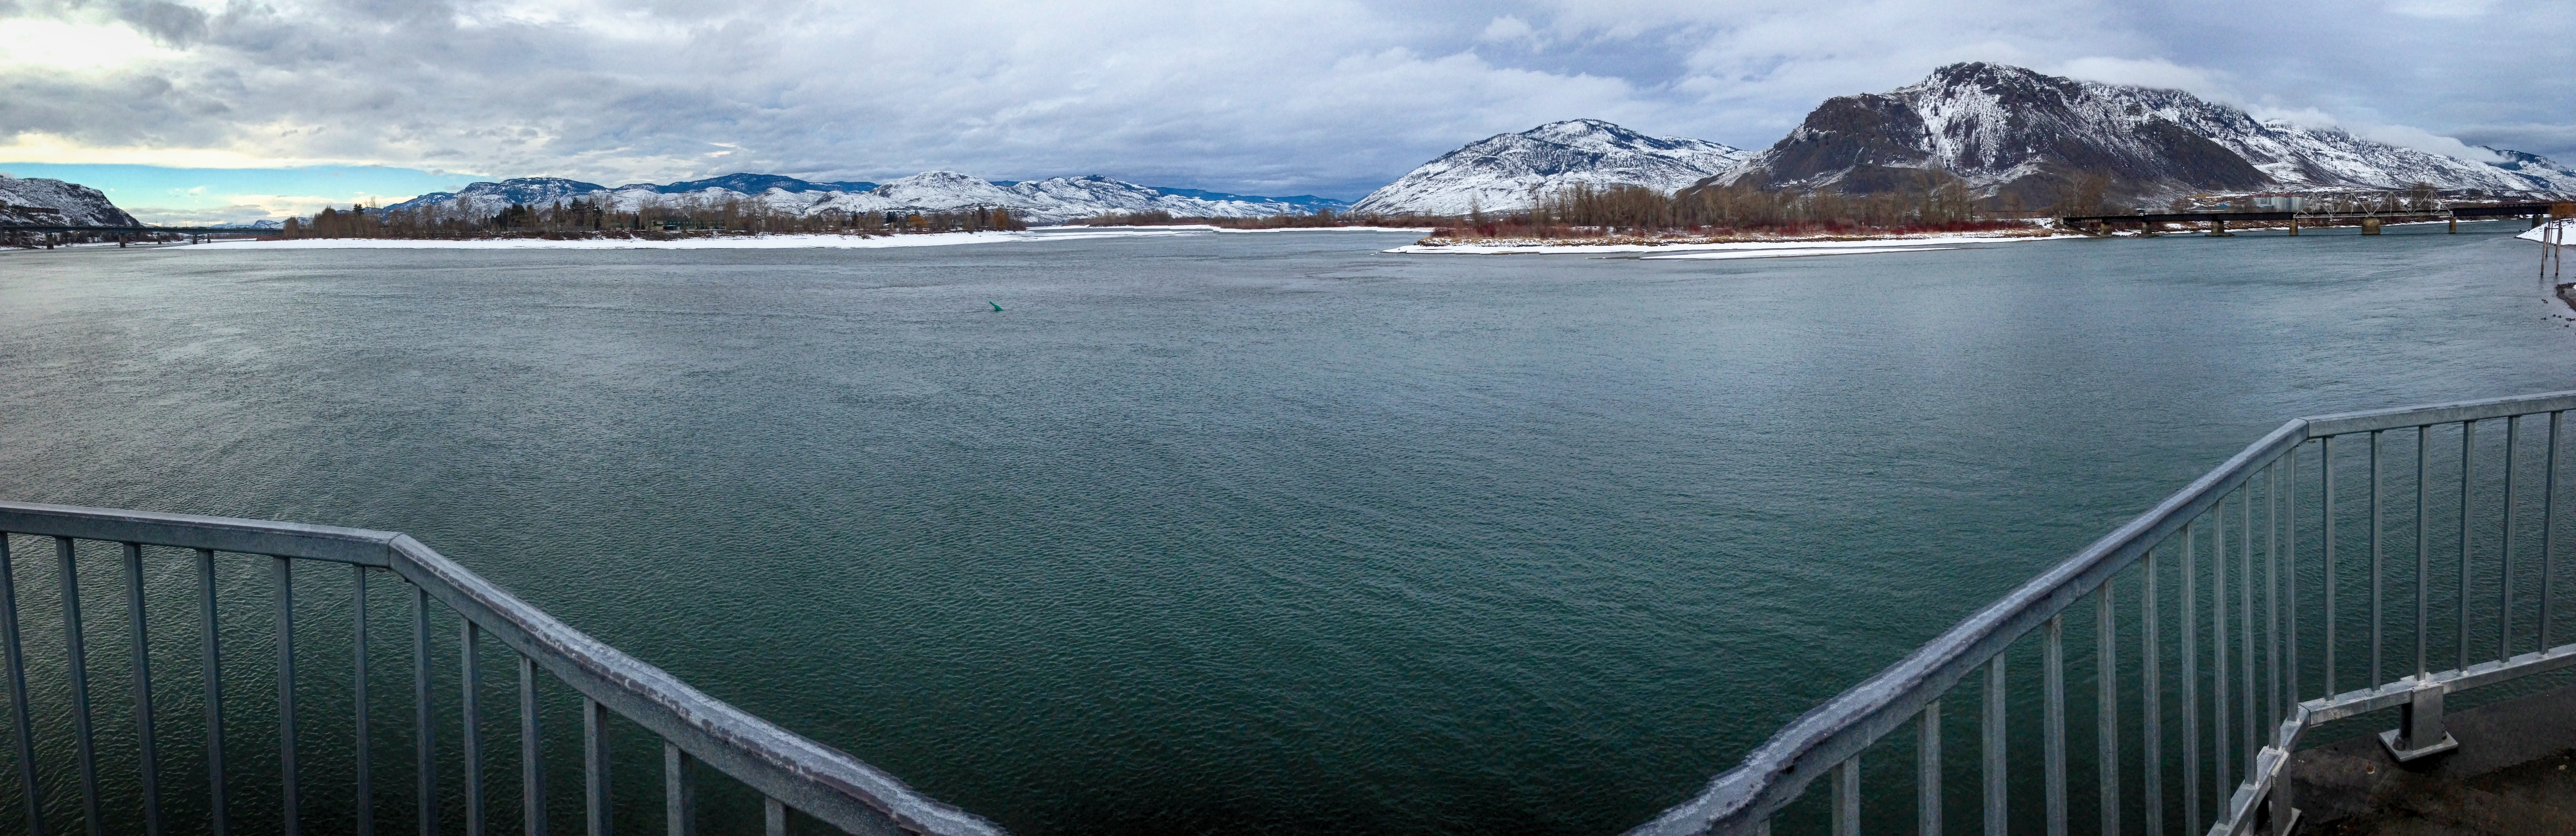
lake, river, panorama, ice, fjord, dam, reservoir, hdr, infrastructure, glacial landform